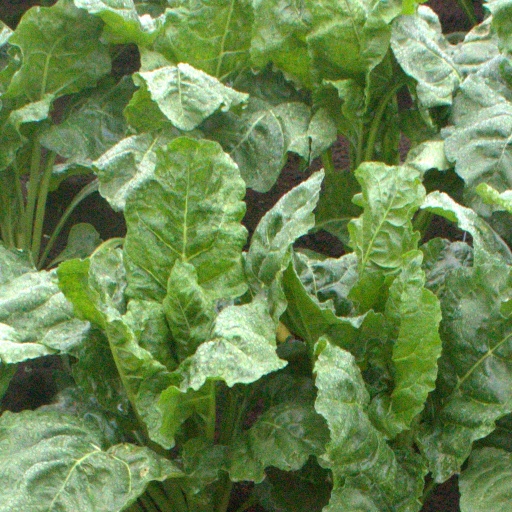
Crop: sugar beet